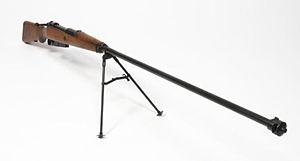
Le fusil antichar wz. 35 est un fusil antichar polonais développé au milieu des années 1930 et fabriqué depuis 1938 à Varsovie.